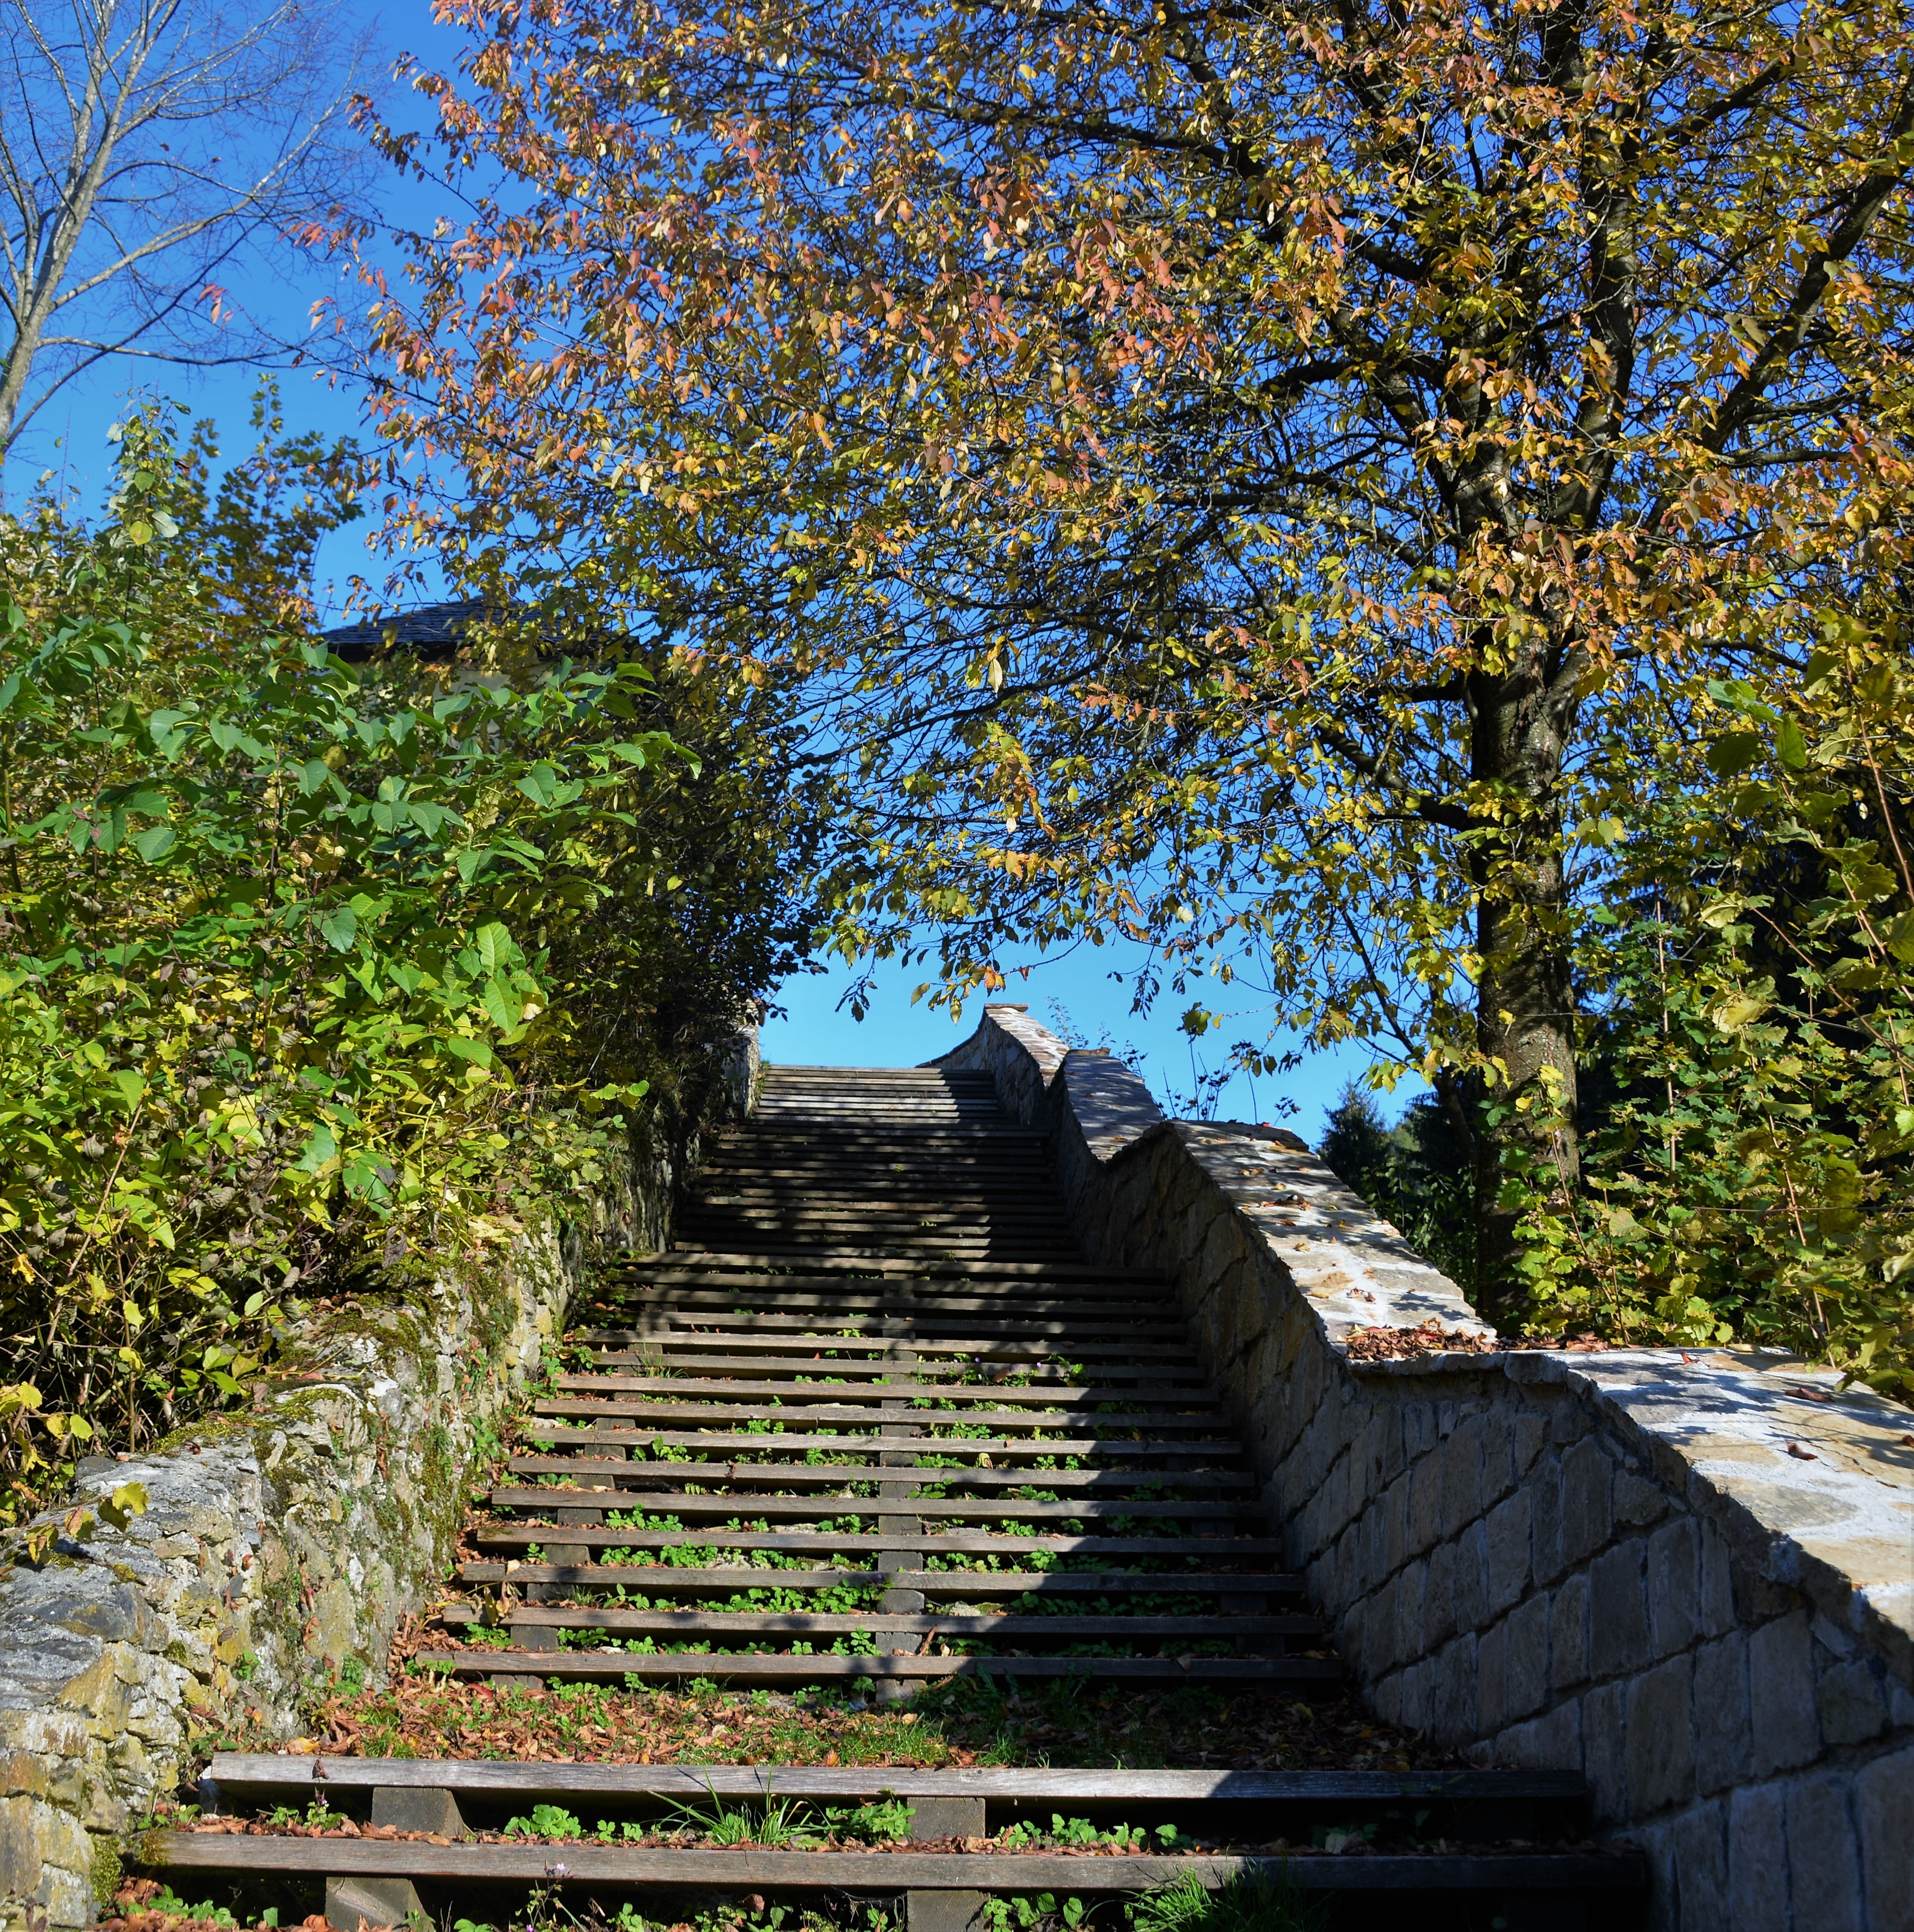
tree, nature, grass, trail, sunlight, leaf, flower, staircase, green, autumn, park, botany, stone wall, garden, season, woodland, emergence, rural area, stair step, wood stairs, woody plant